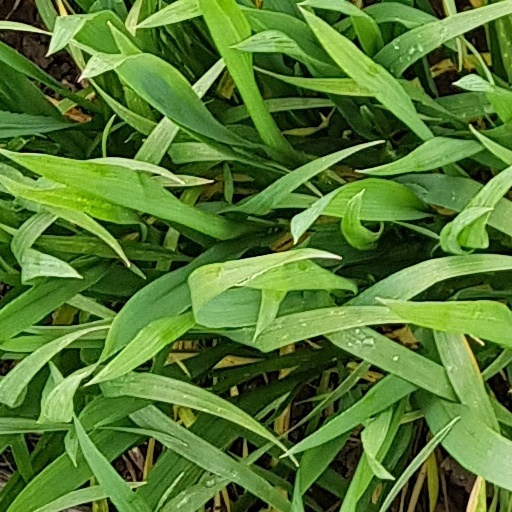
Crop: wheat